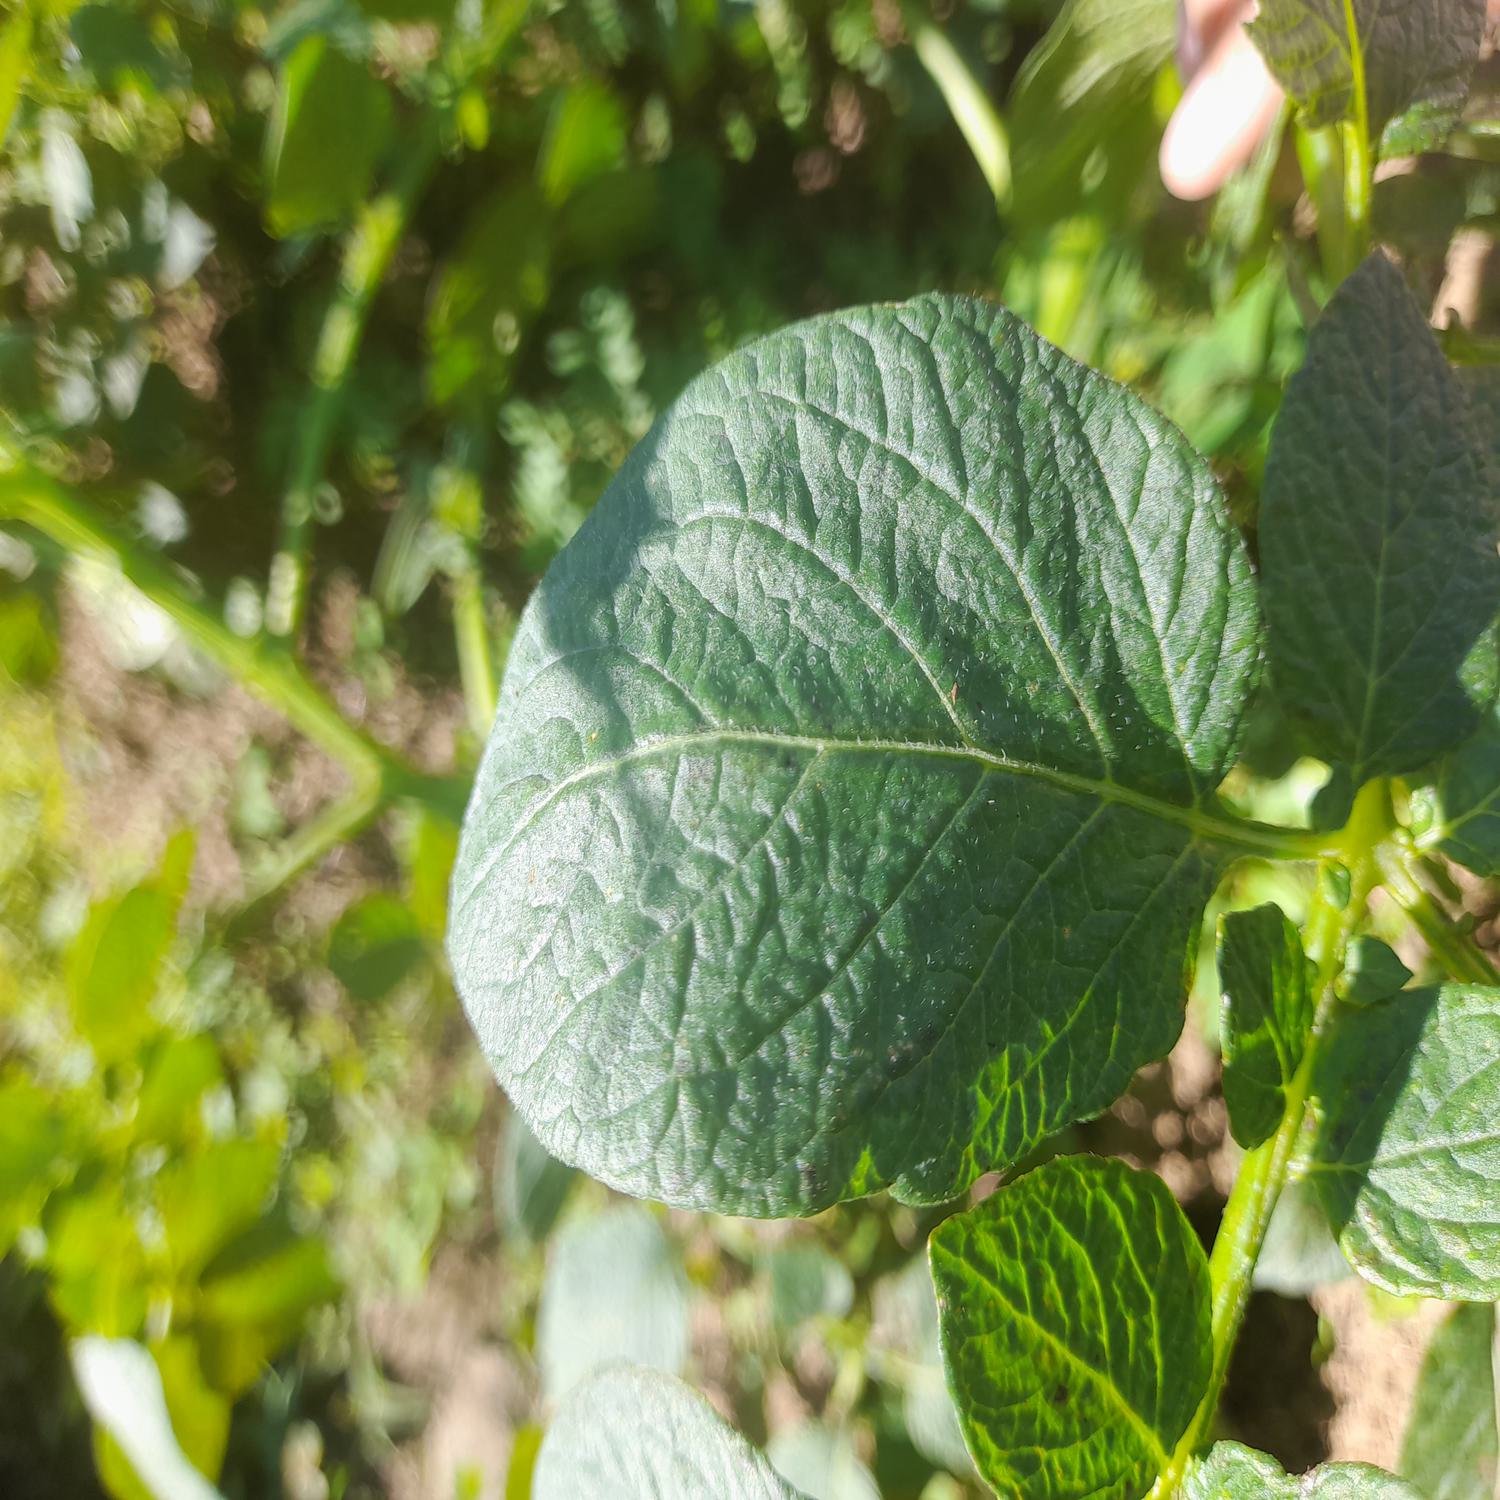
Label: Healthy